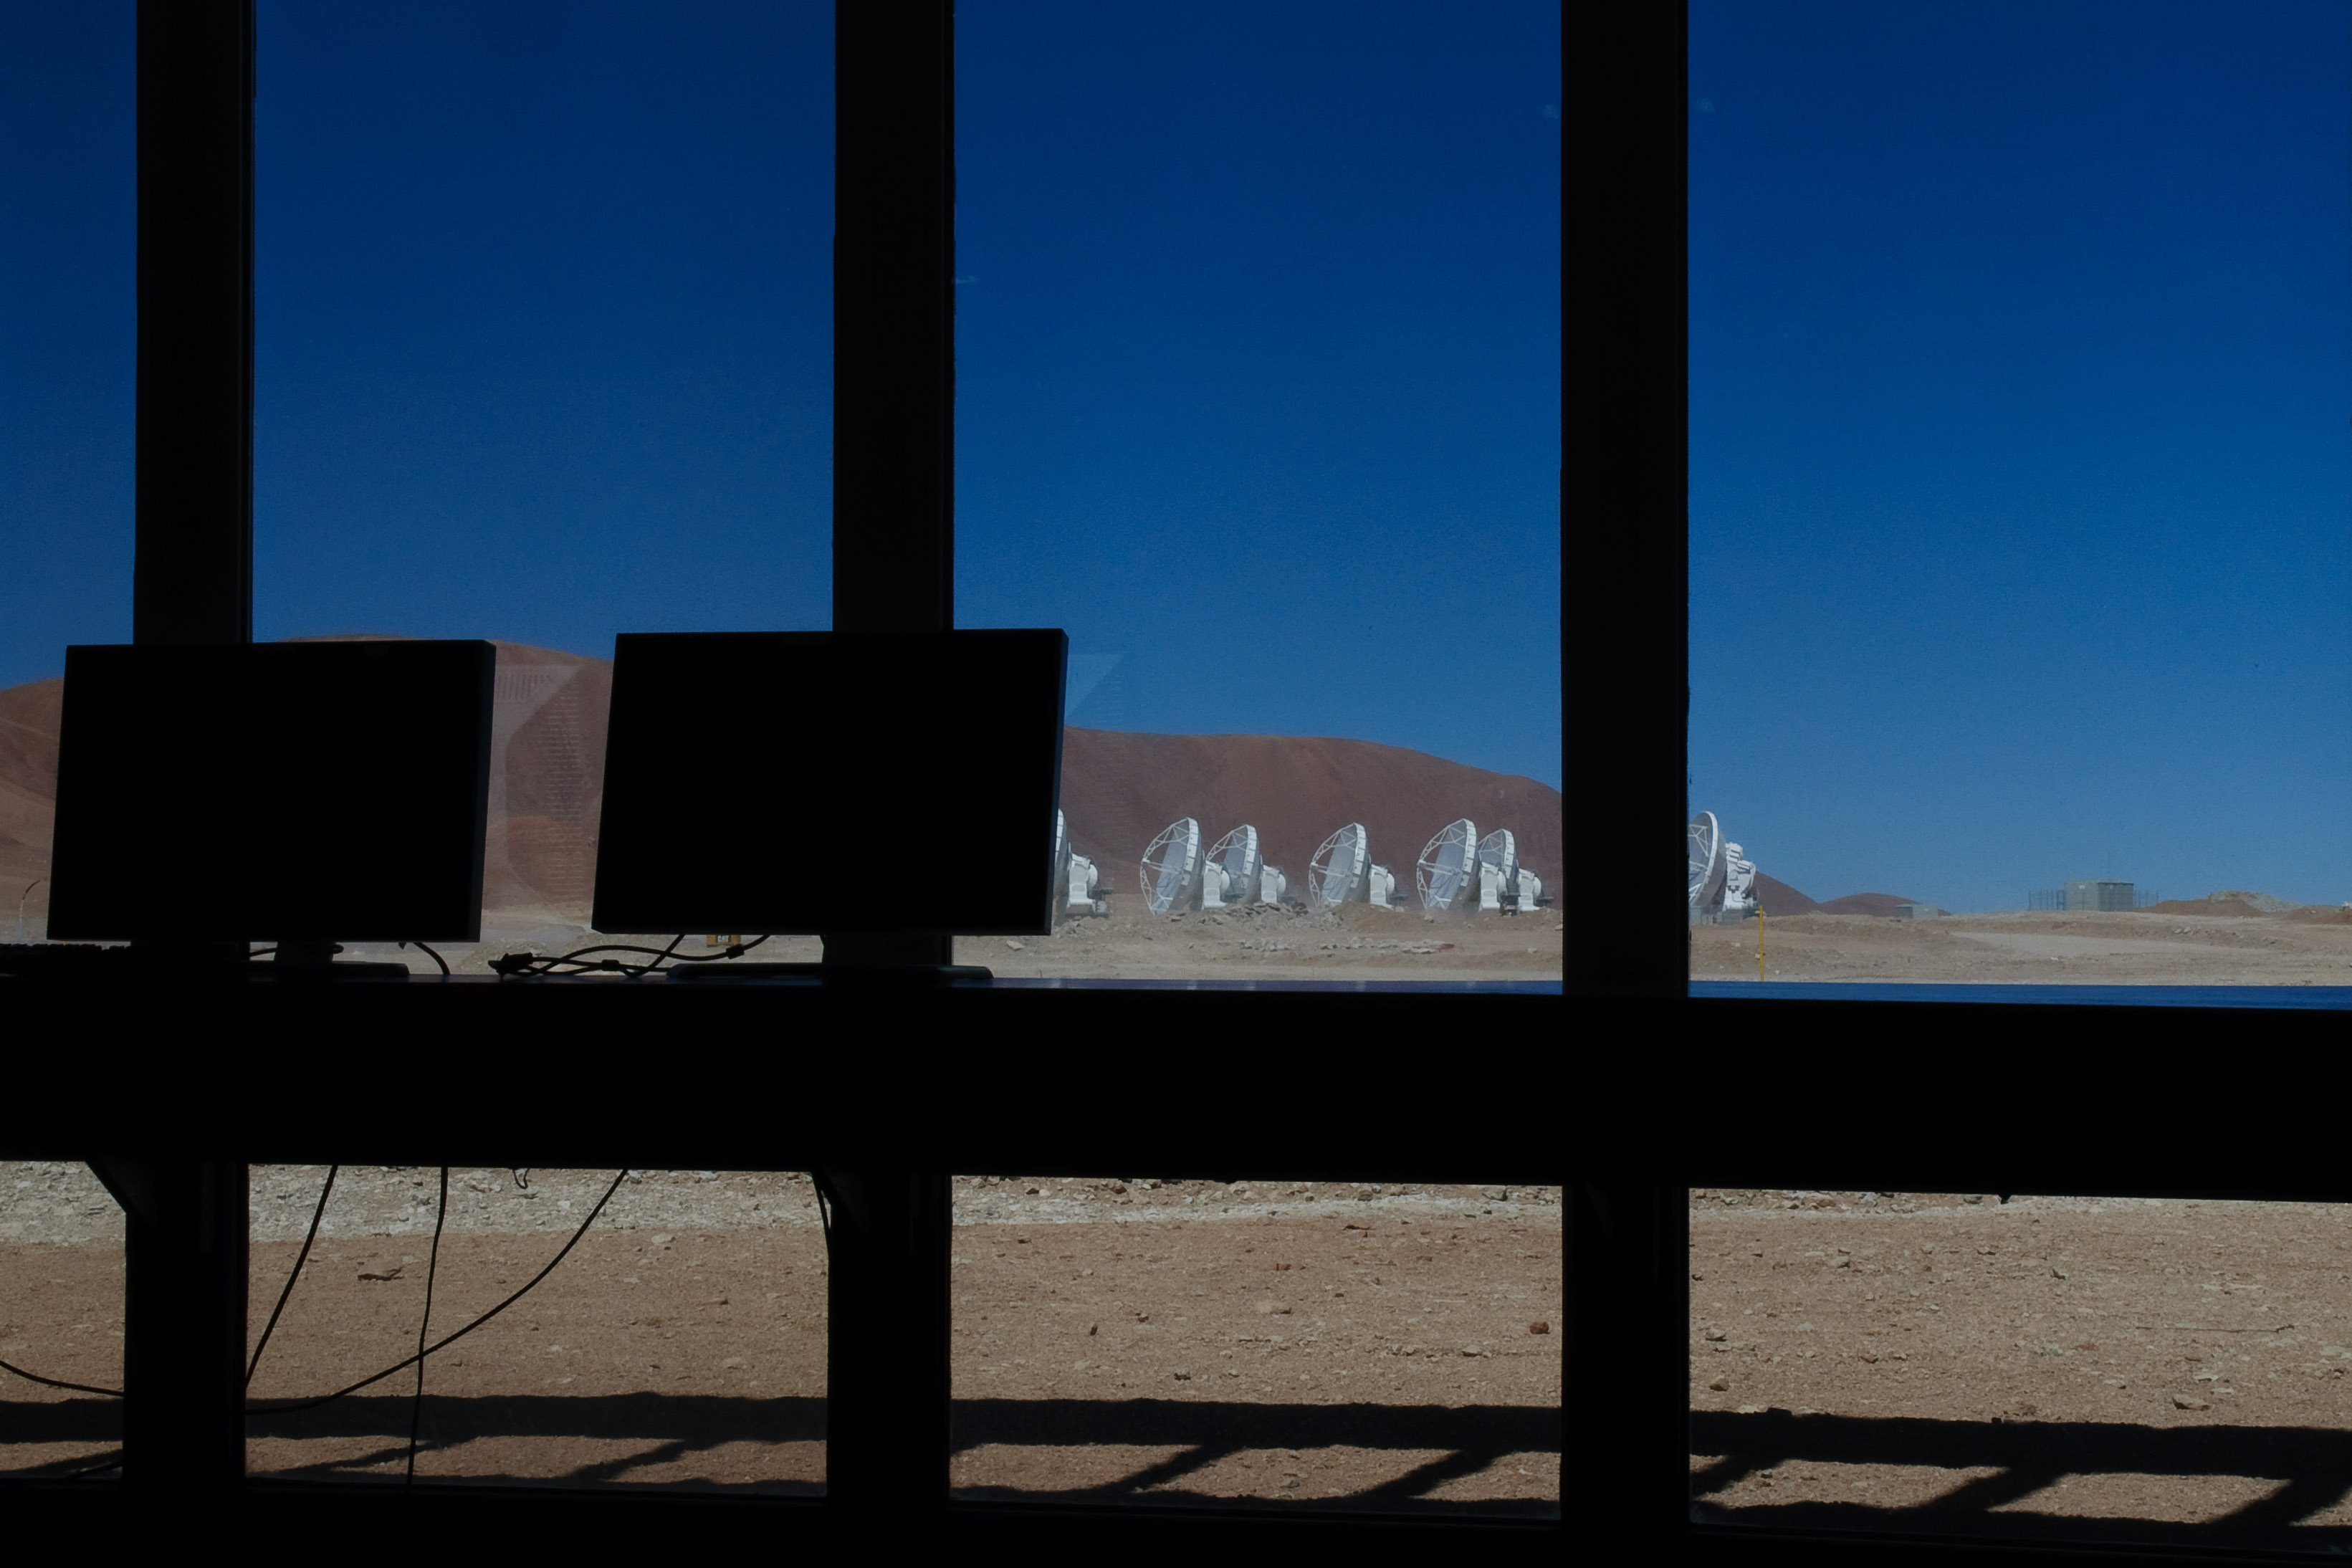
sea, coast, ocean, horizon, light, cloud, sky, wood, sunrise, sunset, sunlight, morning, dawn, dusk, evening, reflection, blue, nikon, chile, shape, eso, sanpedrodeatacama, alma, d300